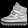
Label: Ankle boot